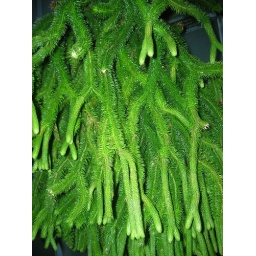
some crazy plant in one of the green houses at Longwood gardens